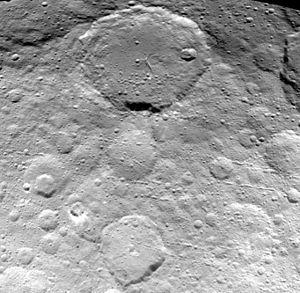
Dawn est une sonde spatiale de la NASA, dont la mission consiste à étudier Vesta et Cérès, les deux principaux corps de la ceinture d'astéroïdes. Lancée en 2007, Dawn a entamé ses observations en 2011, en se plaçant en orbite autour de Vesta, puis de Cérès, et les a achevées en 2018. Dawn est la neuvième mission du programme Discovery, qui regroupe les missions scientifiques de l'agence spatiale américaine caractérisées par un coût modéré et un cycle de développement rapide.